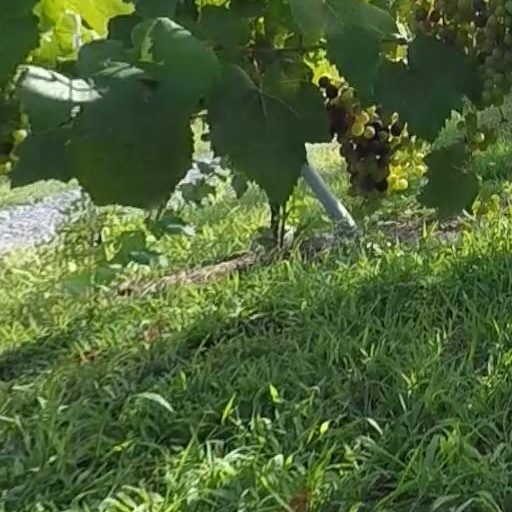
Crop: grape